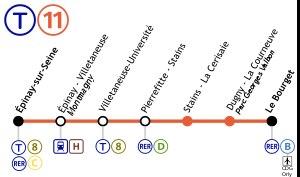
La ligne 11 Express du tramway d'Île-de-France, précédemment désignée durant l'élaboration et la réalisation du projet Tram express nord, Tangentielle légère nord ou Tangentielle nord, est une ligne de tram-train francilienne de rocade, initiée par le STP, devenu aujourd'hui, Île-de-France Mobilités, qui relie les gares d'Épinay-sur-Seine et du Bourget, et à terme la gare de Sartrouville à la gare de Noisy-le-Sec.